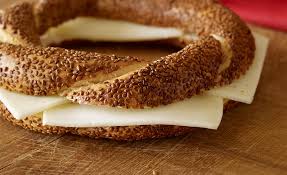
Yemek: simit